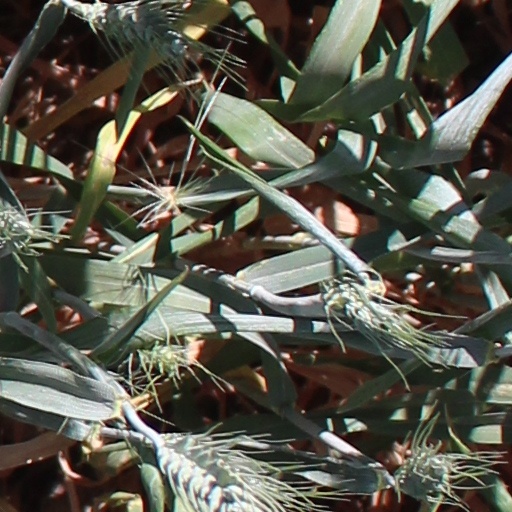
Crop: wheat